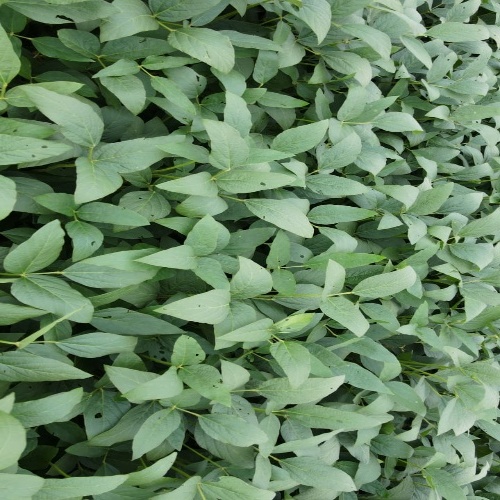
Label: Diabrotica_speciosa